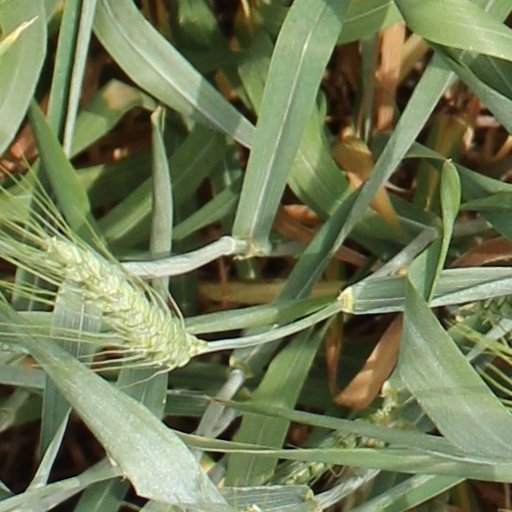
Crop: wheat